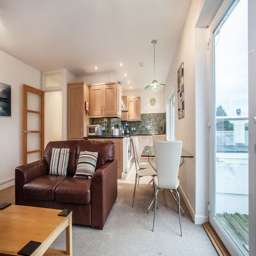
a city ; view to kitchen